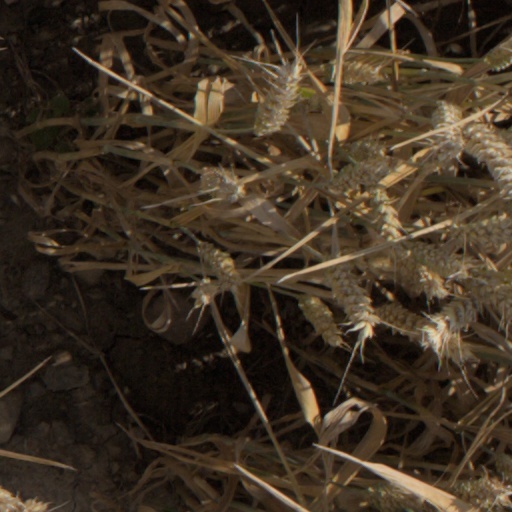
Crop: wheat